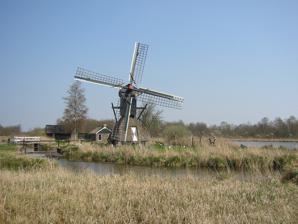
Building: De Wicher
Country: Netherlands
Year built: 1982
De Wicher Spinnenkop De Wicher Origin Mill name Spinnenkop Wedderveer Mill location Hoogeweg, Kalenberg Coordinates 52°47′08″N 5°58′41″E / 52.785509°N 5.97809°E / 52.785509; 5.97809 Operator(s) Staatsbosbeheer Year built 1982 Information Purpose Drainage mill Type Hollow post Roundhouse storeys Single storey roundhouse No. of sails Four sails Type of sails Patent sails Windshaft Cast iron Winding Tailpole and winch Type of pump Archimedes' screw De Wicher is a drainage mill near the village of Kalenberg , Overijssel , Netherlands . It is a hollow post windmill of the type called spinnenkop by the Dutch. The mill is in working order and used to drain the reed beds during winter to improve accessibility for reed cutters . History The predecessor of the current mill was the last windmill in the current De Weerribben-Wieden National Park . It was dismantled in 1942. By 1980 a foundation called Vrienden van de Weerribben got the idea of rebuilding this mill. The idea was taken up by Staatsbosbeheer (English: State Forest Management) and by 1982 the construction of the new mill was finished. Description For an explanation of the various items of machinery, see Mill machinery . De Wicher is what the Dutch describe as a spinnenkop (English: spiderhead mill).  It is a small hollow post mill winded by a winch. The mill has common sails. The wooden stocks has a span of 13 metres (42 ft 8 in) and 12.65 metres (41 ft 6 in). The stocks and brake wheel are carried on the windshaft and drive the wallower at the top of the upright shaft in the body (called head on a spinnenkop), which passed through the main post into the substructure. At the bottom of the upright shaft is the crown wheel which drives the wooden Archimedes' screw . The body (called head on a spinnenkop) is weatherboarded while the substructure is thatched and rests on a brick base. Public access The mill is open to the public on Wednesday afternoons during the summer season and on appointment. References